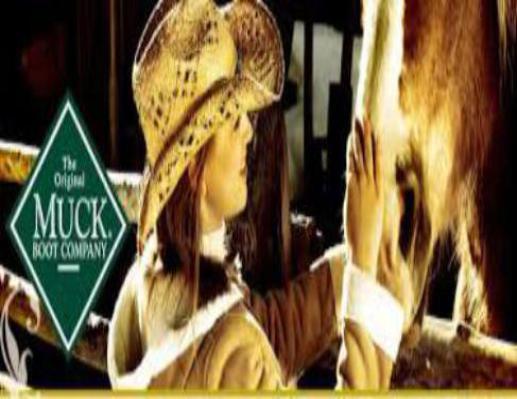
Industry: Clothes